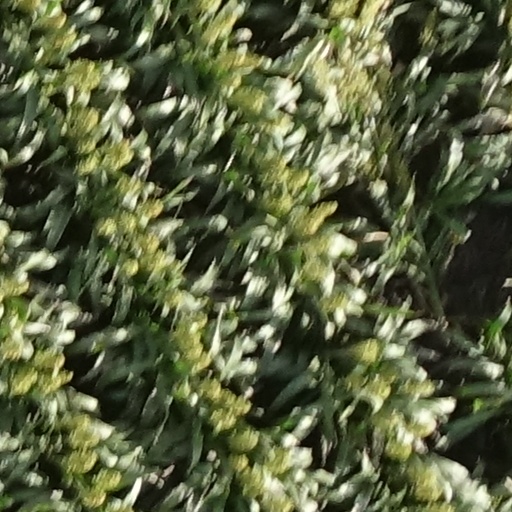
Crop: sorghum